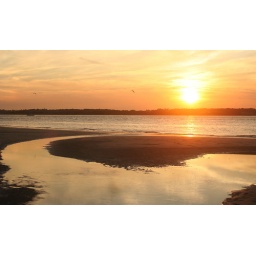
The beach near our house